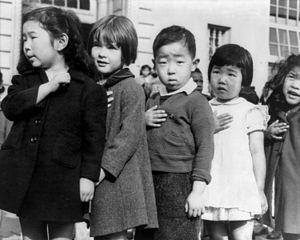
L’internement des Nippo-américains est un événement historique de la Seconde Guerre mondiale qui a vu la déportation et l'incarcération d'environ 120 000 civils ressortissants japonais et américains d'origine japonaise dans des Centres de relogement précaires et éloignés.